Marcel Gascoin

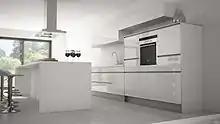
"Comera" kitchen interior from 2010

In 1945 Gascoin founded "Comera", the "COmpagnie des MEubles RAtionnels", which became "Comera Cuisines", specializing in kitchen design.